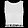
Label: T - shirt / top